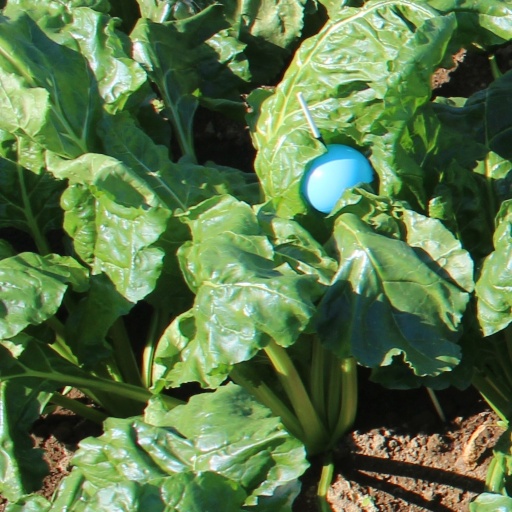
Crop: sugar beet